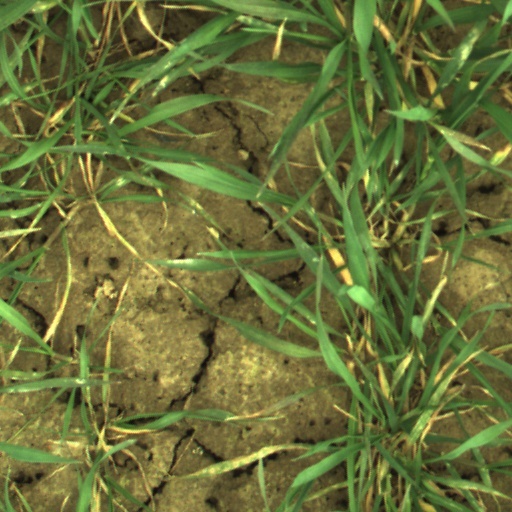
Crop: wheat